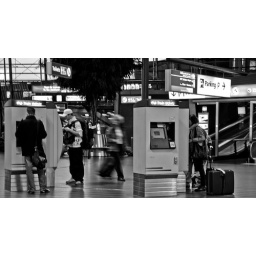
now, these are the ticketing machine in Schiphol airport for the train system ...